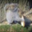
Label: squirrel